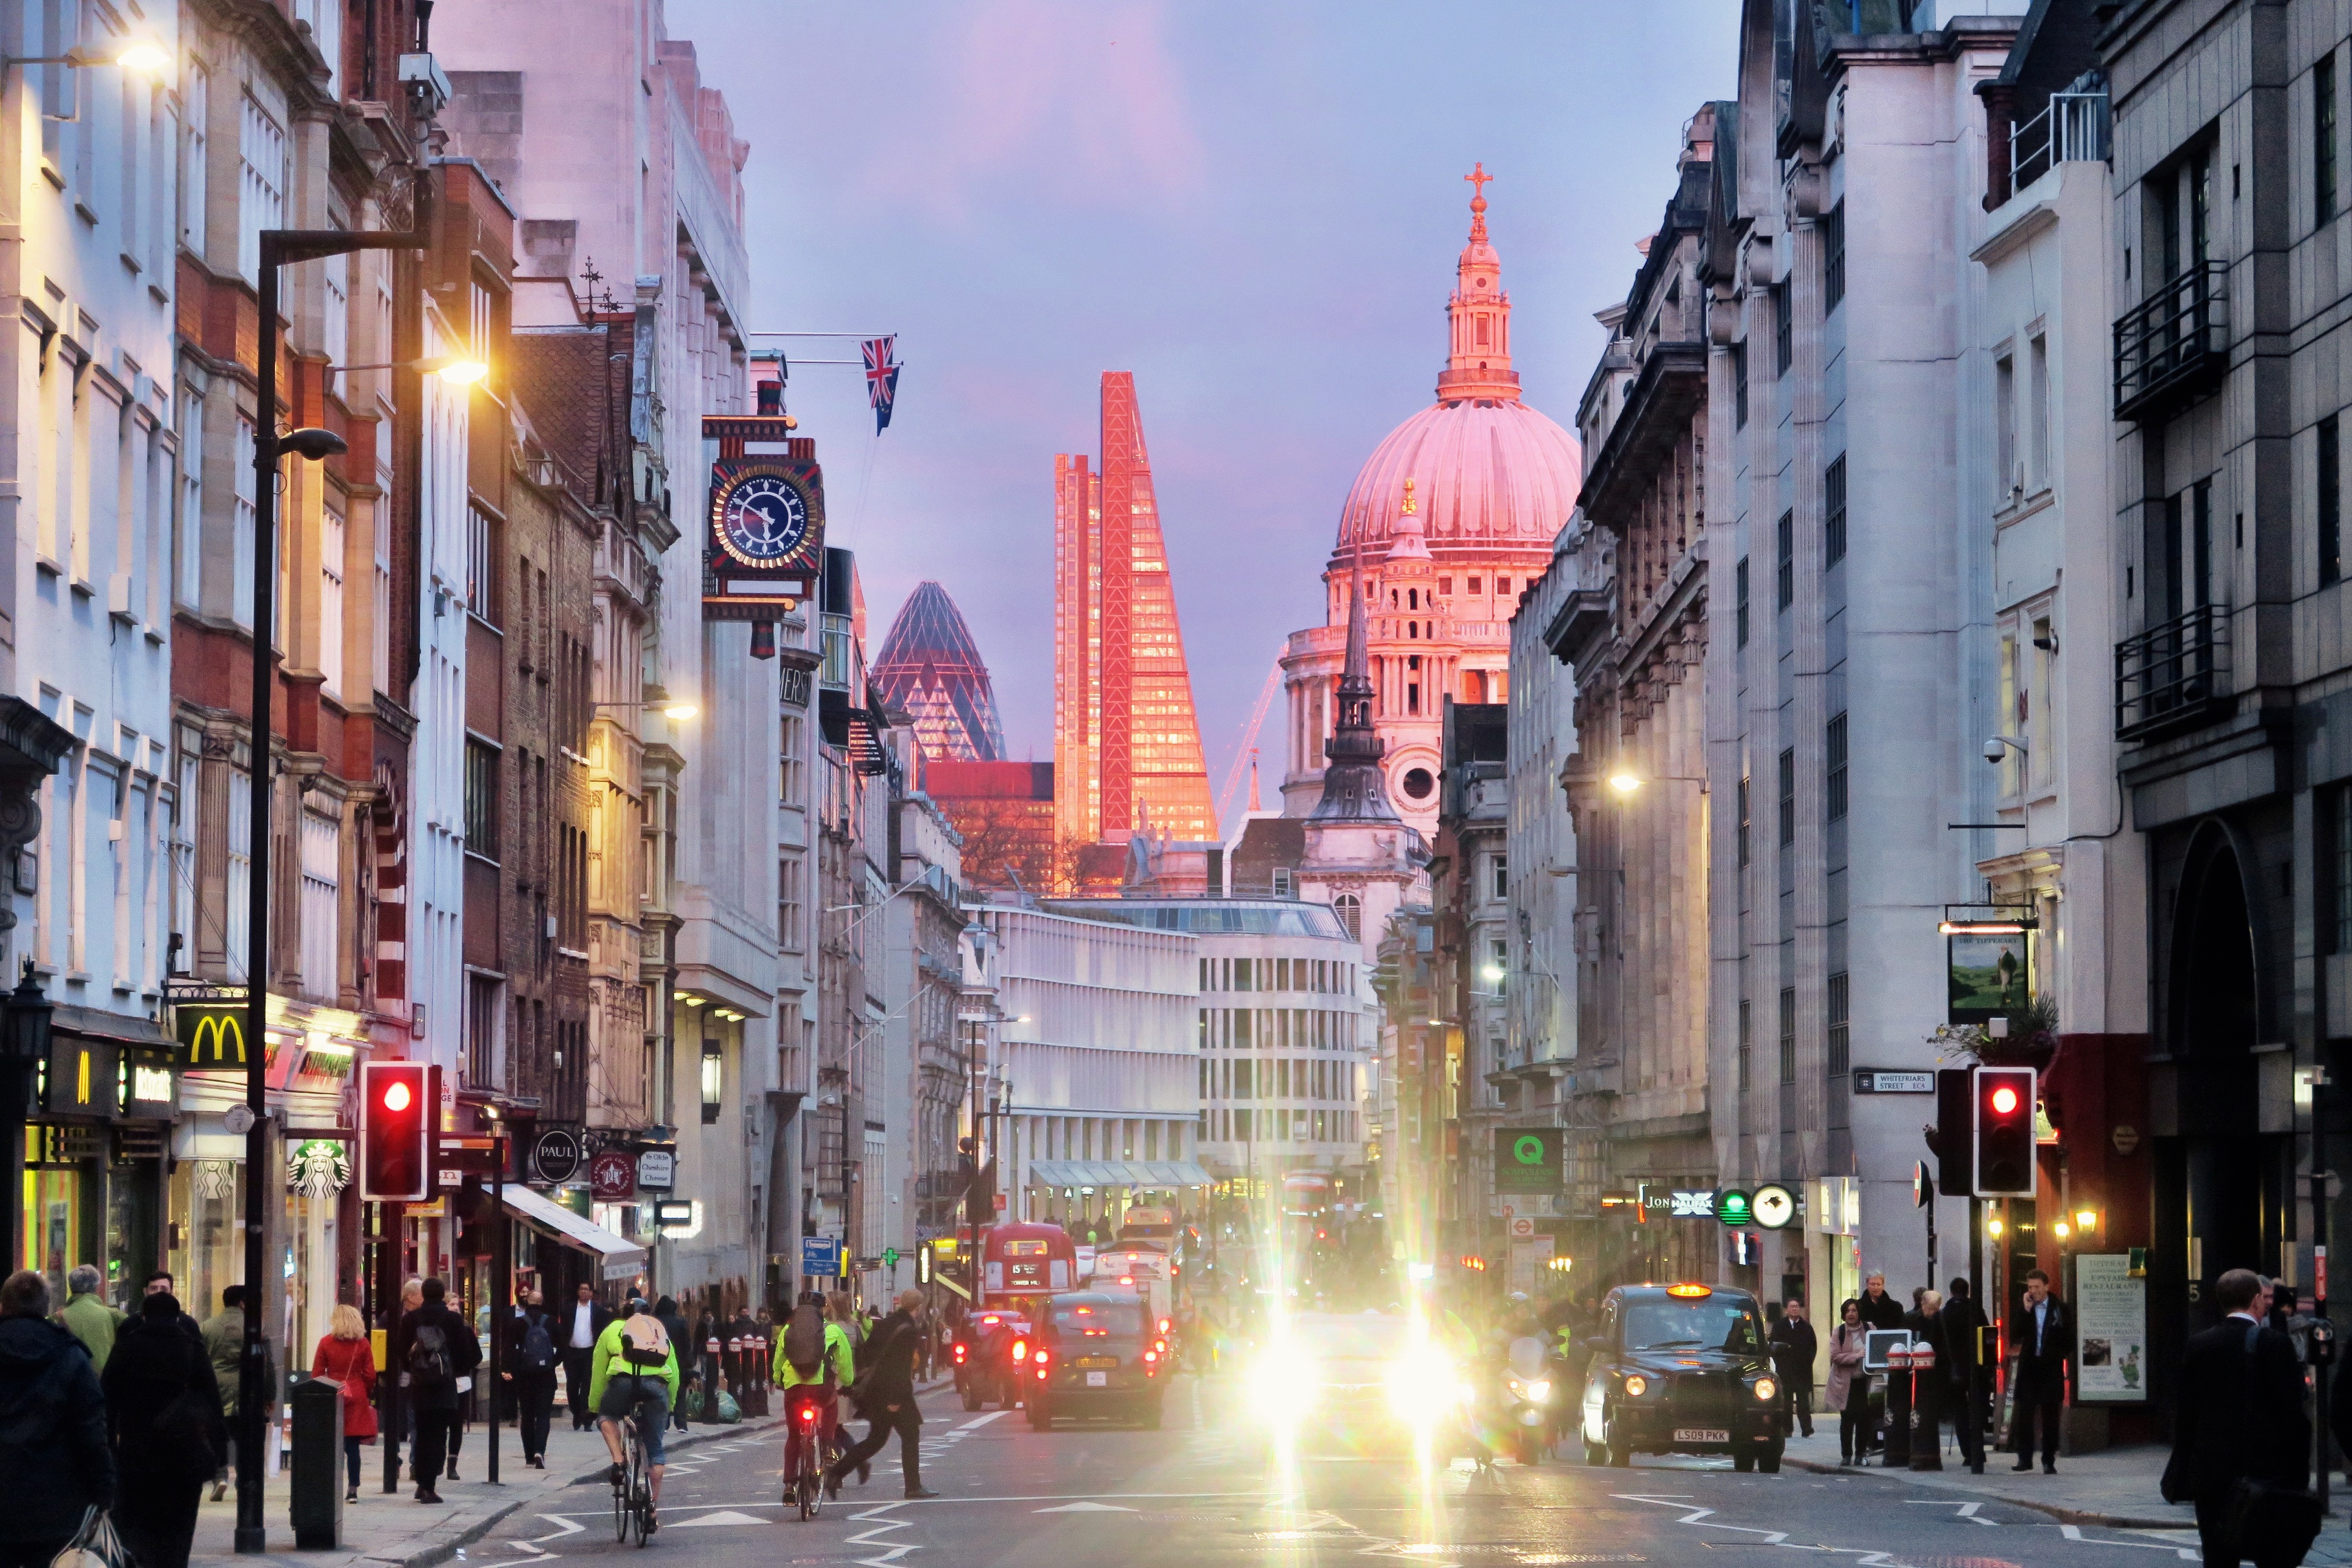
pedestrian, road, street, town, city, skyscraper, cityscape, downtown, plaza, landmark, tourism, infrastructure, town square, metropolis, neighbourhood, urban area, human settlement, metropolitan area